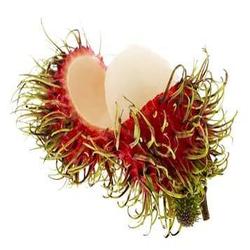
Label: Rambutan